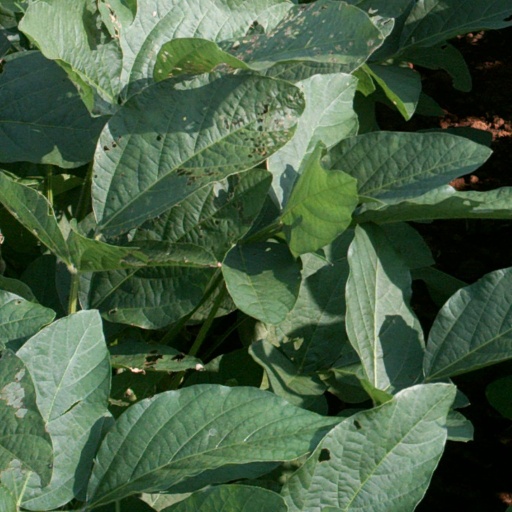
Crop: soybean